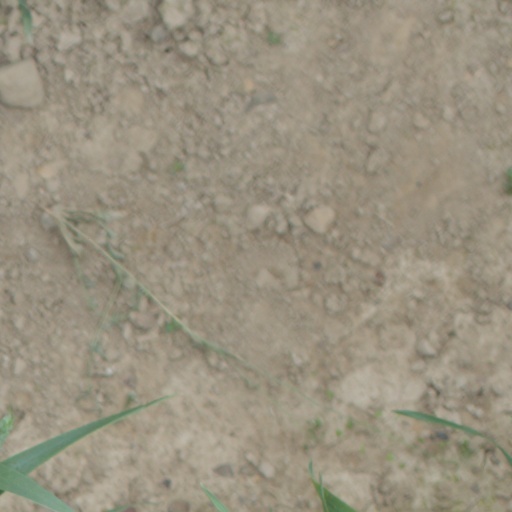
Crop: wheat